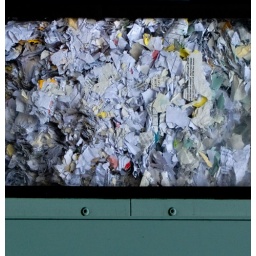
Peering into the window of a mobile shredding truck that moves around downtown Seattle...all that hard work...all those little pieces